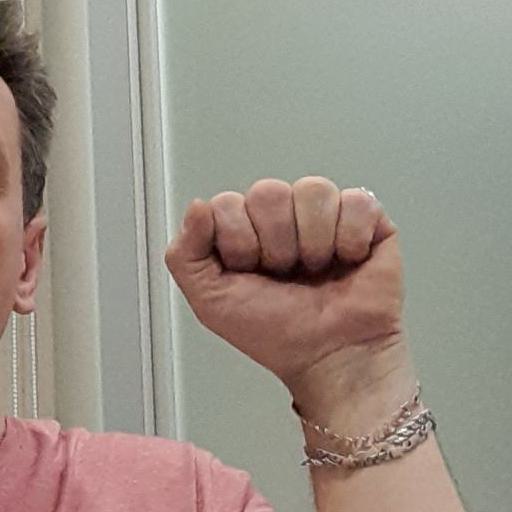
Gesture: fist